Qatawi family

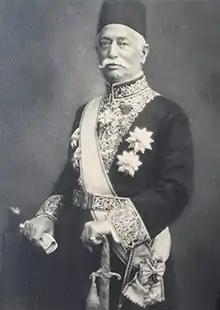
Joseph Aslan Qatawi

The exodus of Elisha Haider Qatawi to Cairo took place in the late eighteenth century, where his son Jacob (1801–1883) obtained privileges from the government to carry out commercial and financial activities He is given the title "BK". He also held the title of Baron of the Austro-Hungarian Empire of which the family held citizenship. He was entrusted with the position of overseer of the treasury during the reign of Khedive Abbas I (1848–1854), and he retained this position during the rule of Governor Saeed and Khedive Ismail, and in his last days he assumed the presidency of the Jewish community in Cairo, which It was called the Israelite sect.